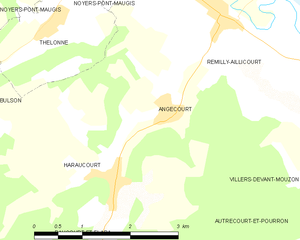
Carte des communes françaises: Angecourt